The Rosary (1934 film)

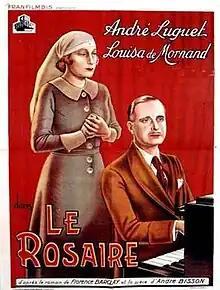

The Rosary (French: Le rosaire) is a 1934 French drama film directed by Tony Lekain and Gaston Ravel and starring Louisa de Mornand, André Luguet and Hélène Robert. It is based on the 1909 novel "The Rosary" by British writer Florence L. Barclay and its stage adaptation by Alexandre Bisson.